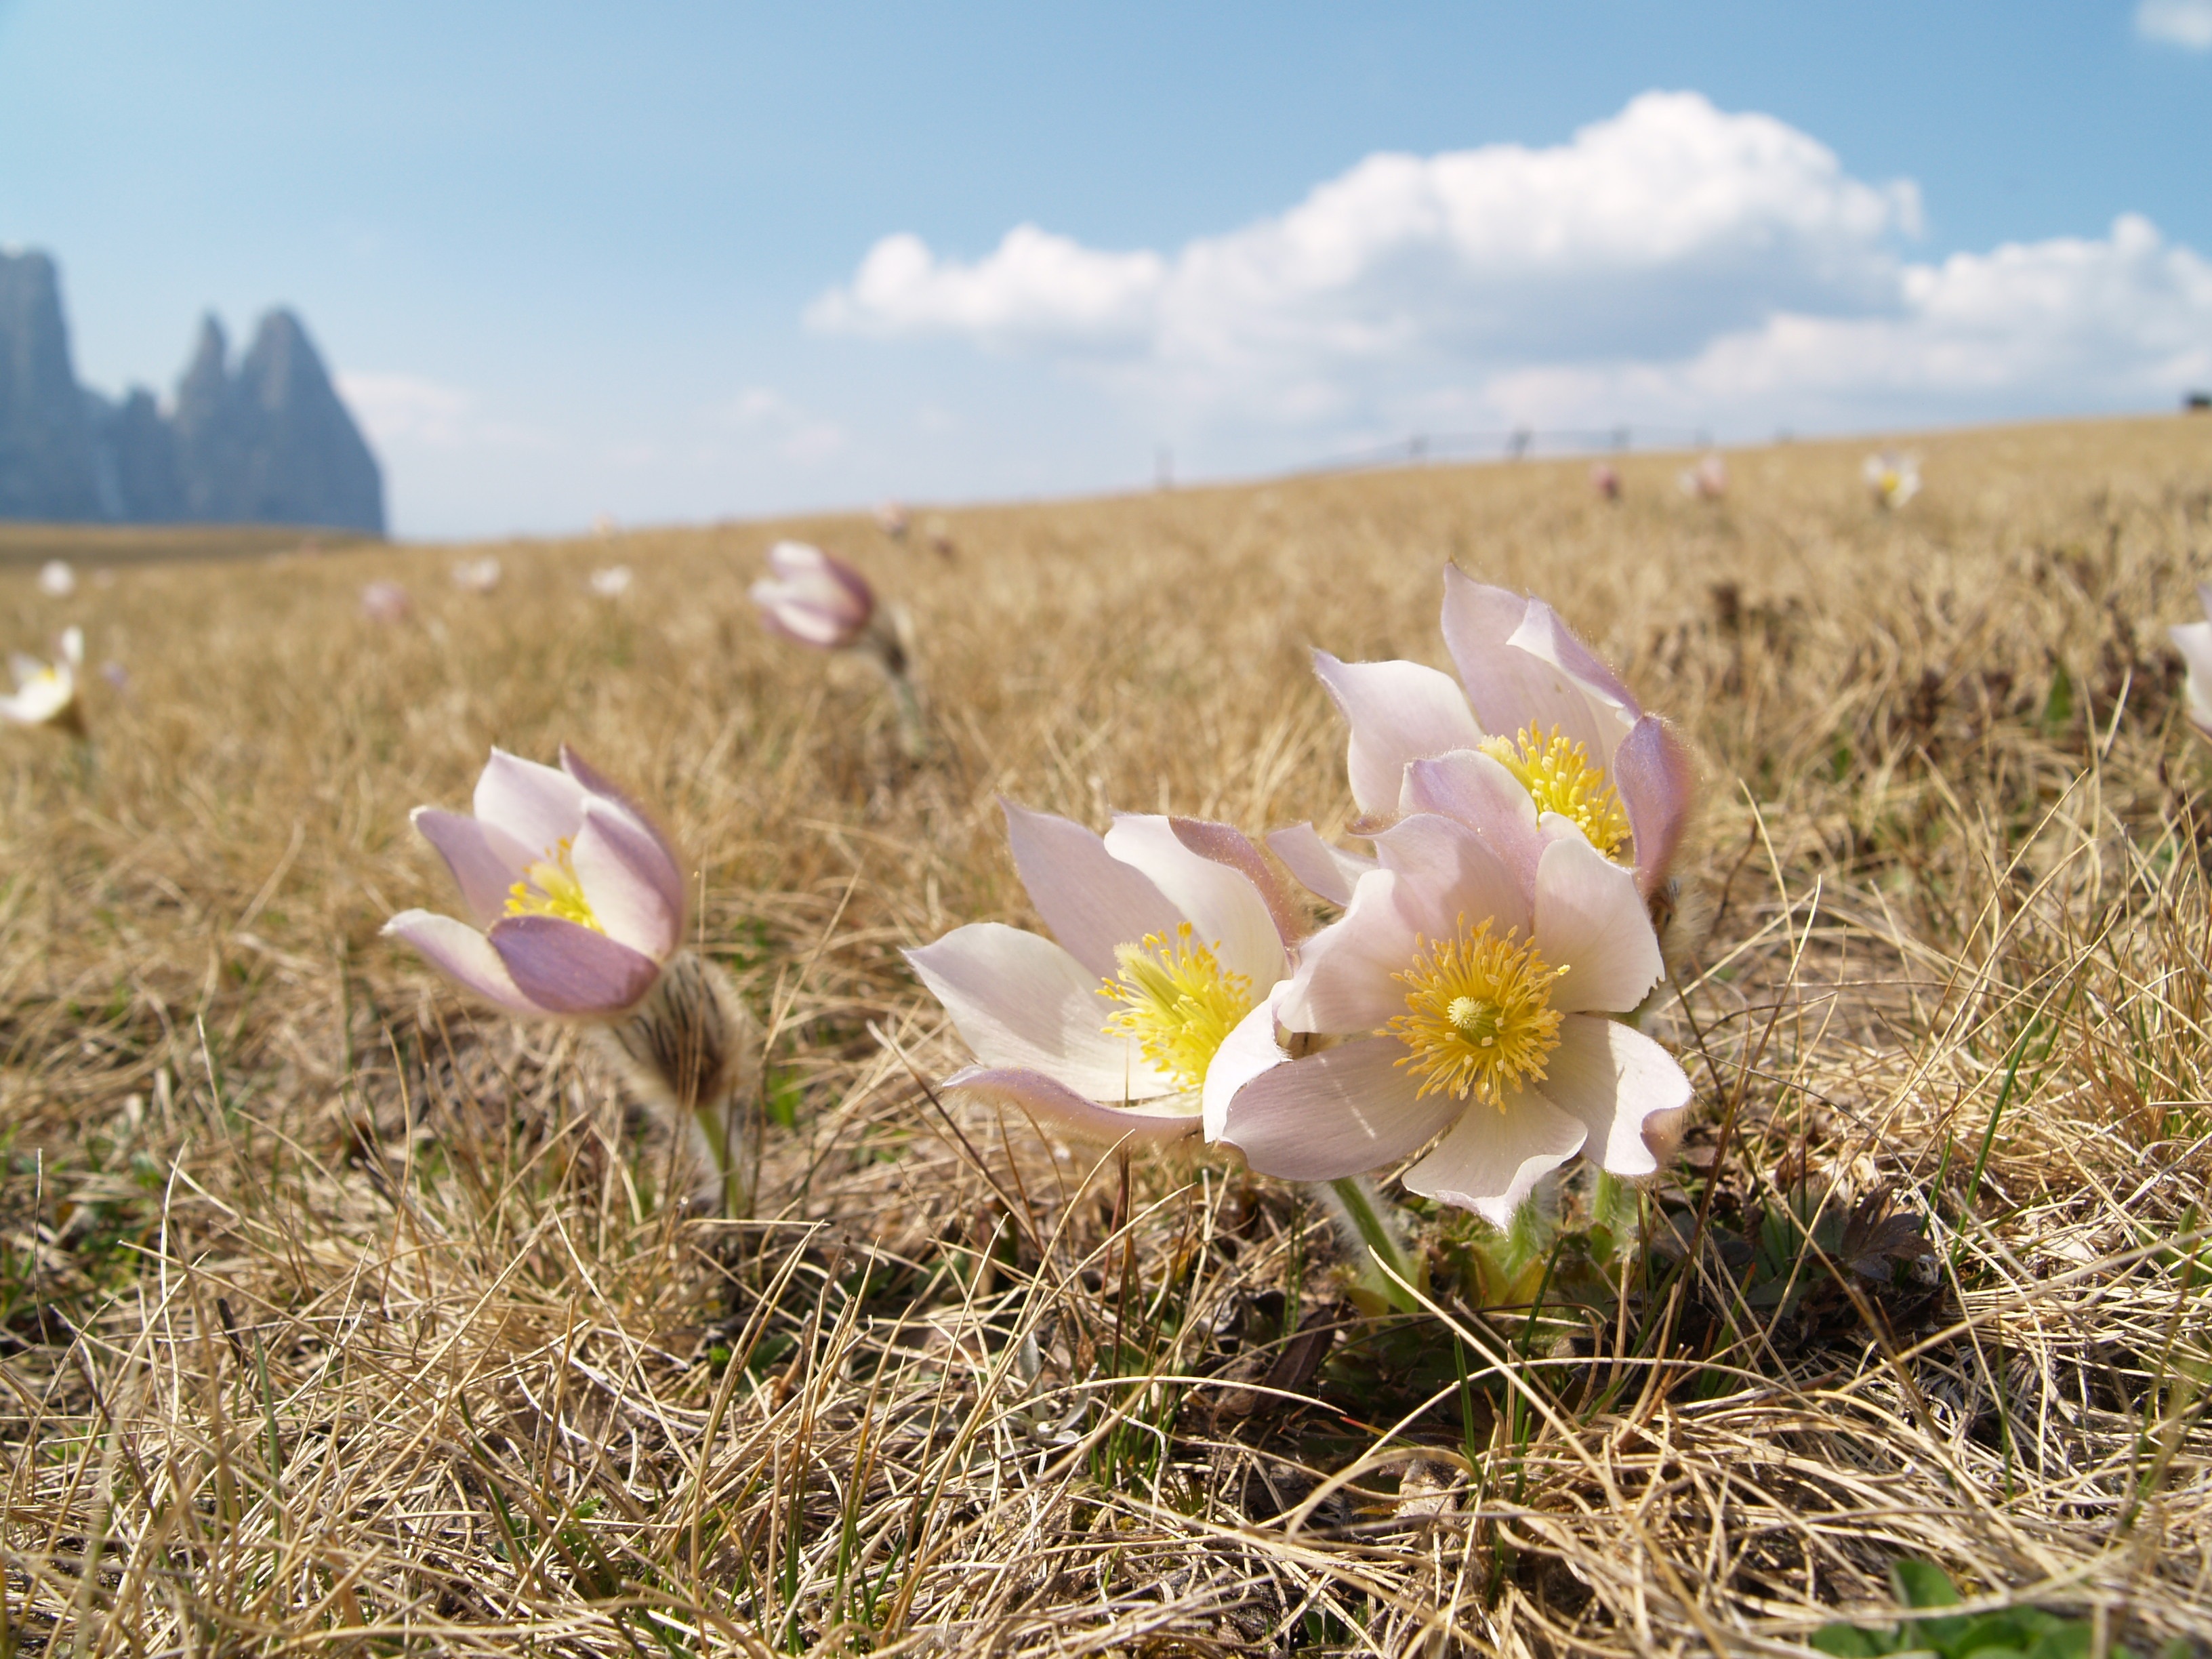
nature, grass, blossom, plant, field, meadow, prairie, flower, flora, wildflower, flowers, dolomites, south tyrol, pasque flower, seiser alm, flowering plant, schlern, natural environment, grass family, land plant